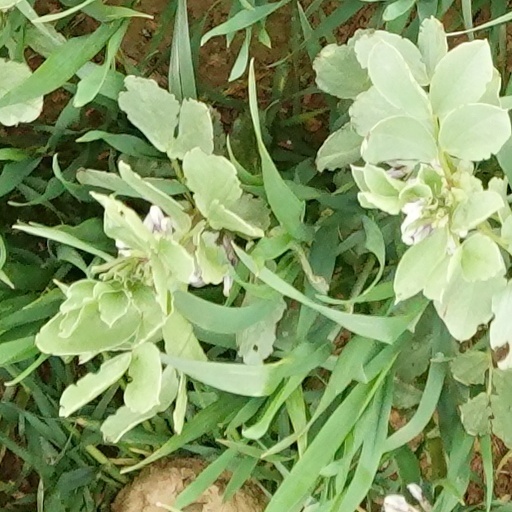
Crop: wheat